Peeps

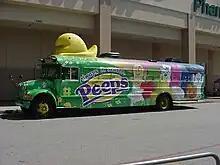
The Peeps Fun Bus

Peeps are presently produced by Just Born, a candy manufacturer founded in Bethlehem, Pennsylvania, by an immigrant from Vinnitsa in the Russian Empire (now in Ukraine), Sam Born (1891–1959).